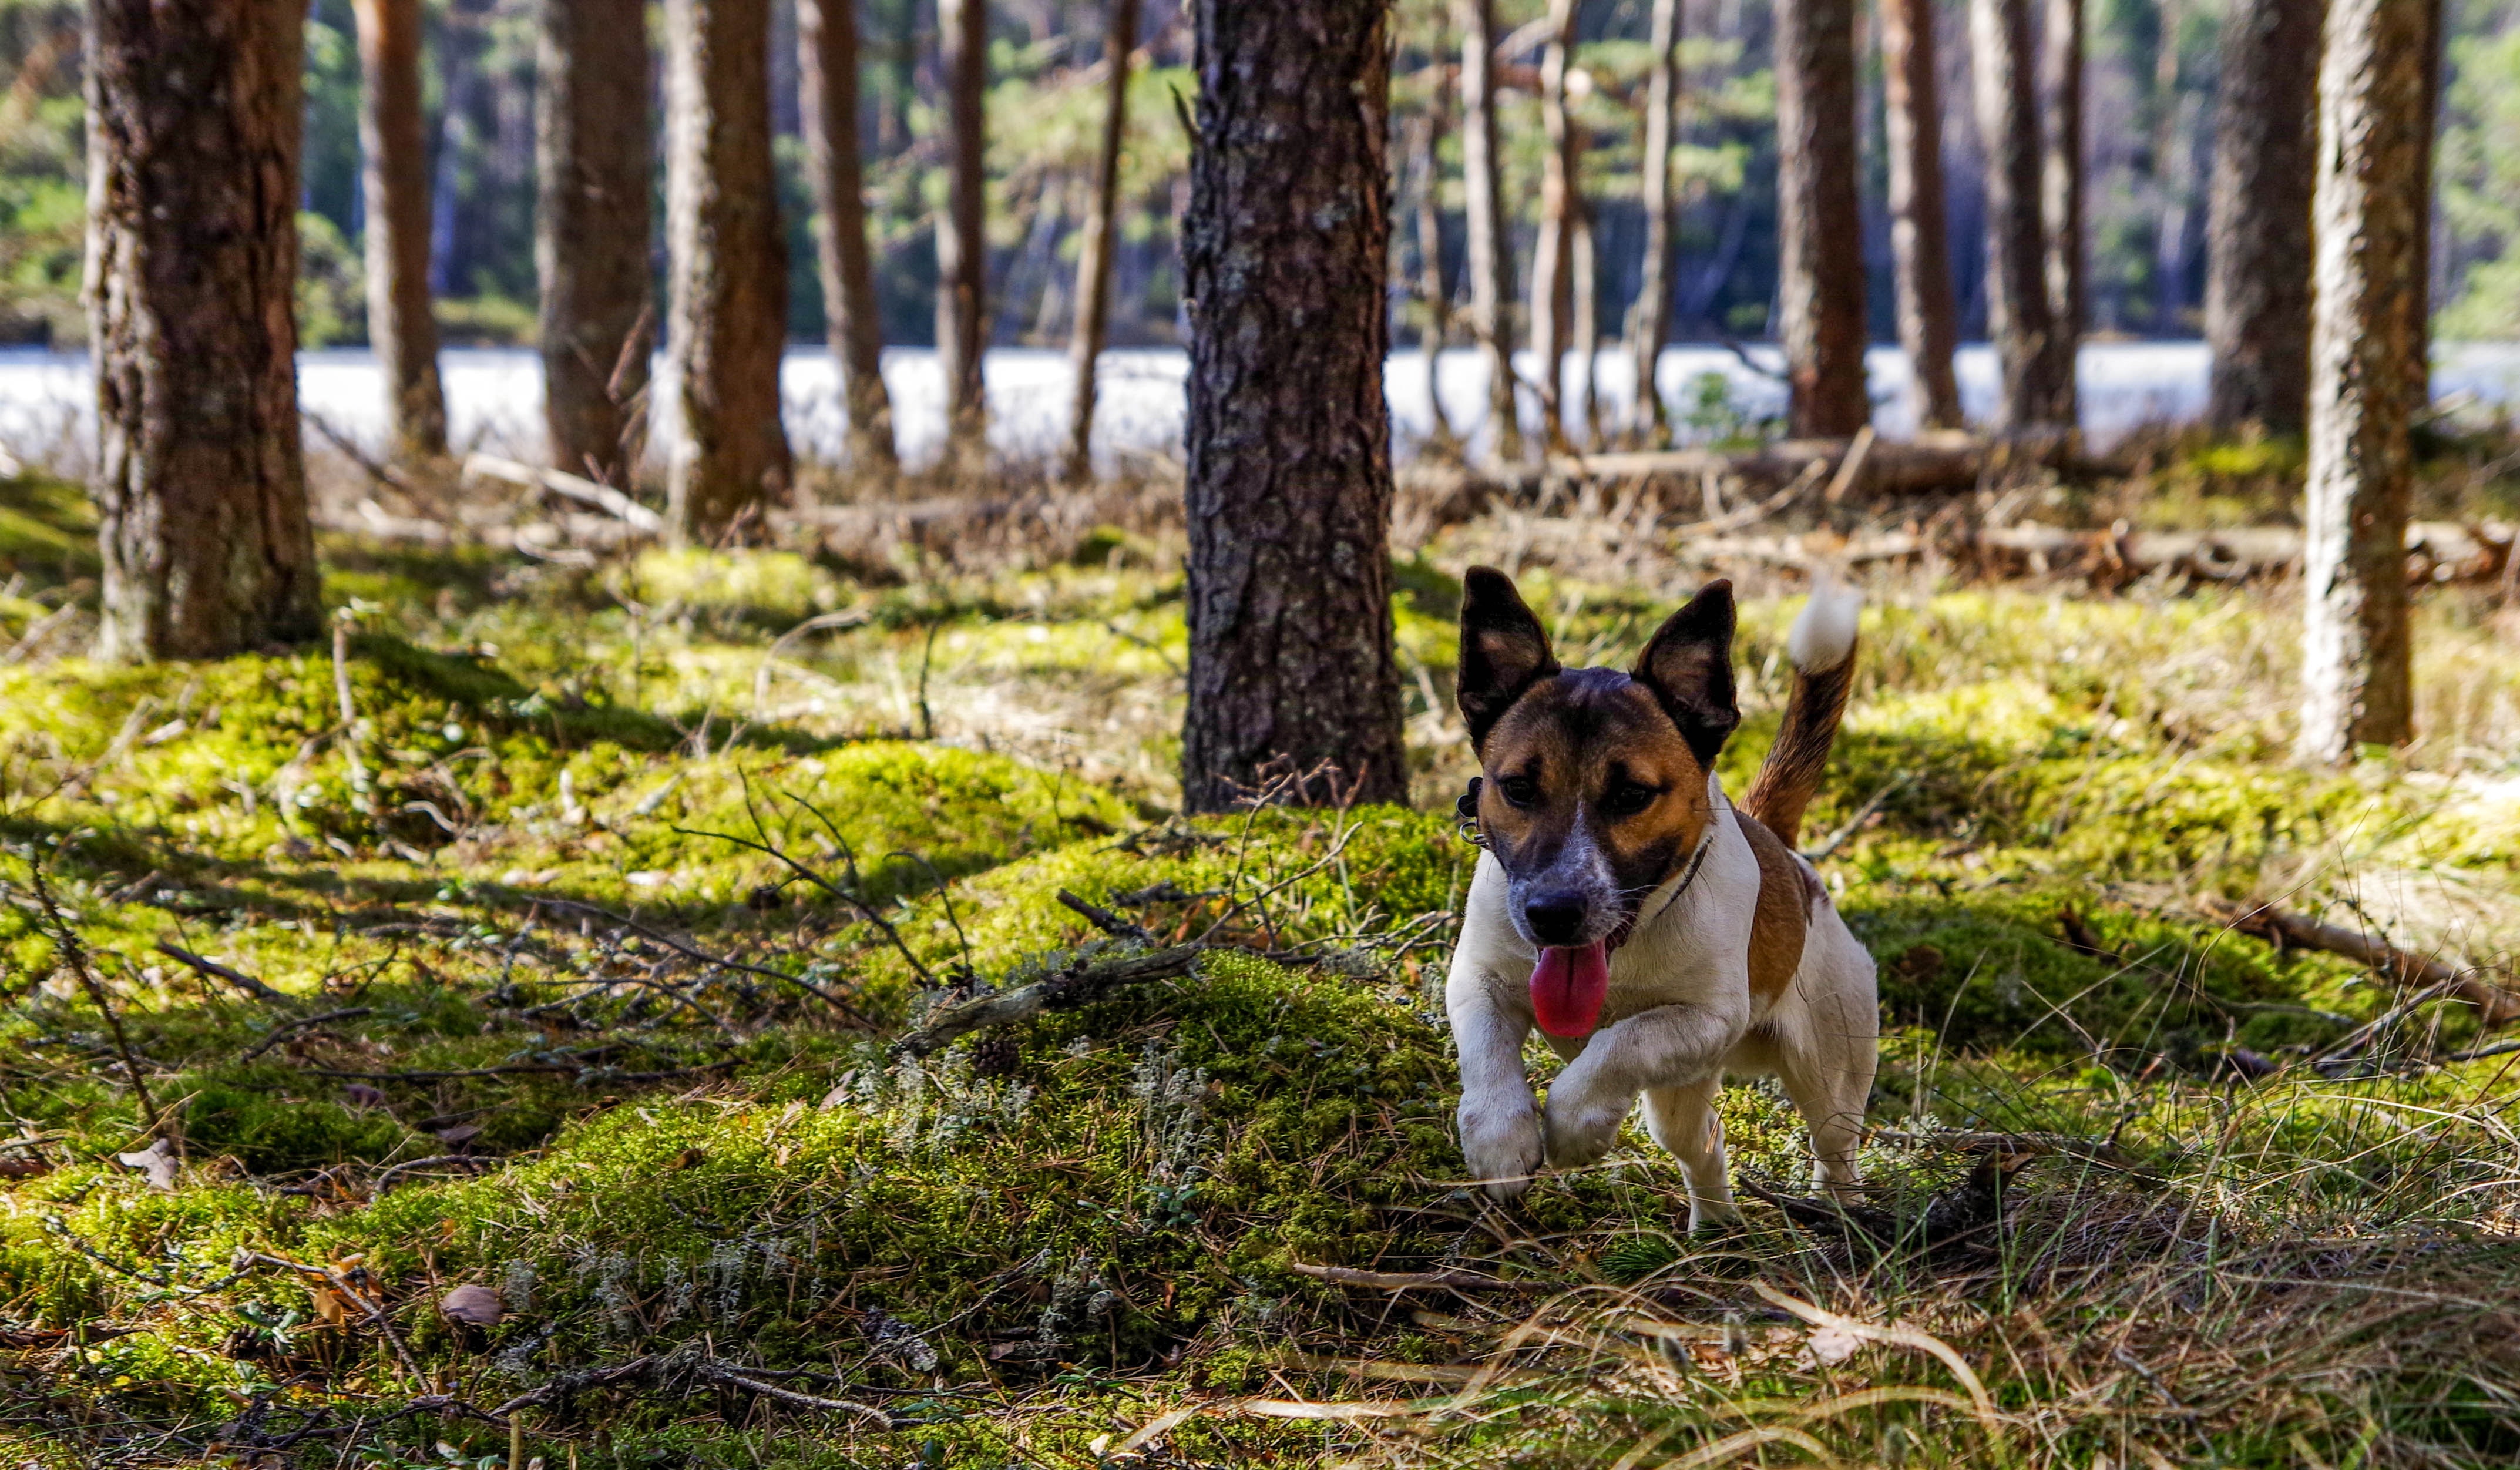
dog, canidae, mammal, dog breed, carnivore, tree, russell terrier, woodland, forest, grass, plant, danish swedish farmdog, jack russell terrier, companion dog, feist, terrier, rat terrier, smooth fox terrier, fox terrier, beagle, adventure